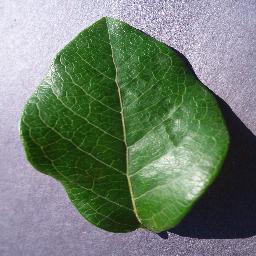
Label: Blueberry___healthy